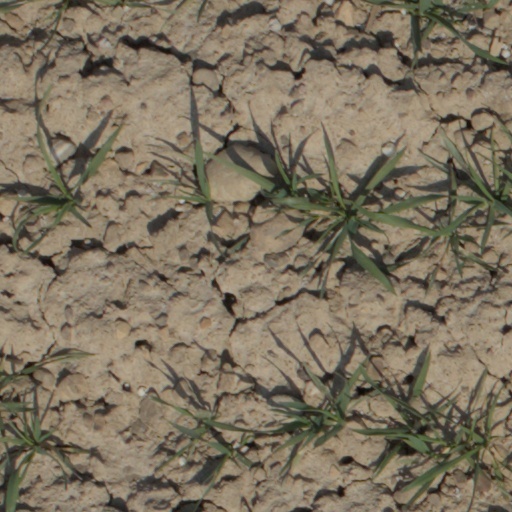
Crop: wheat